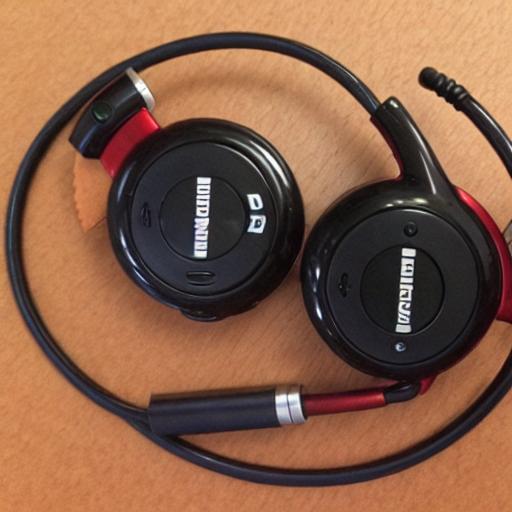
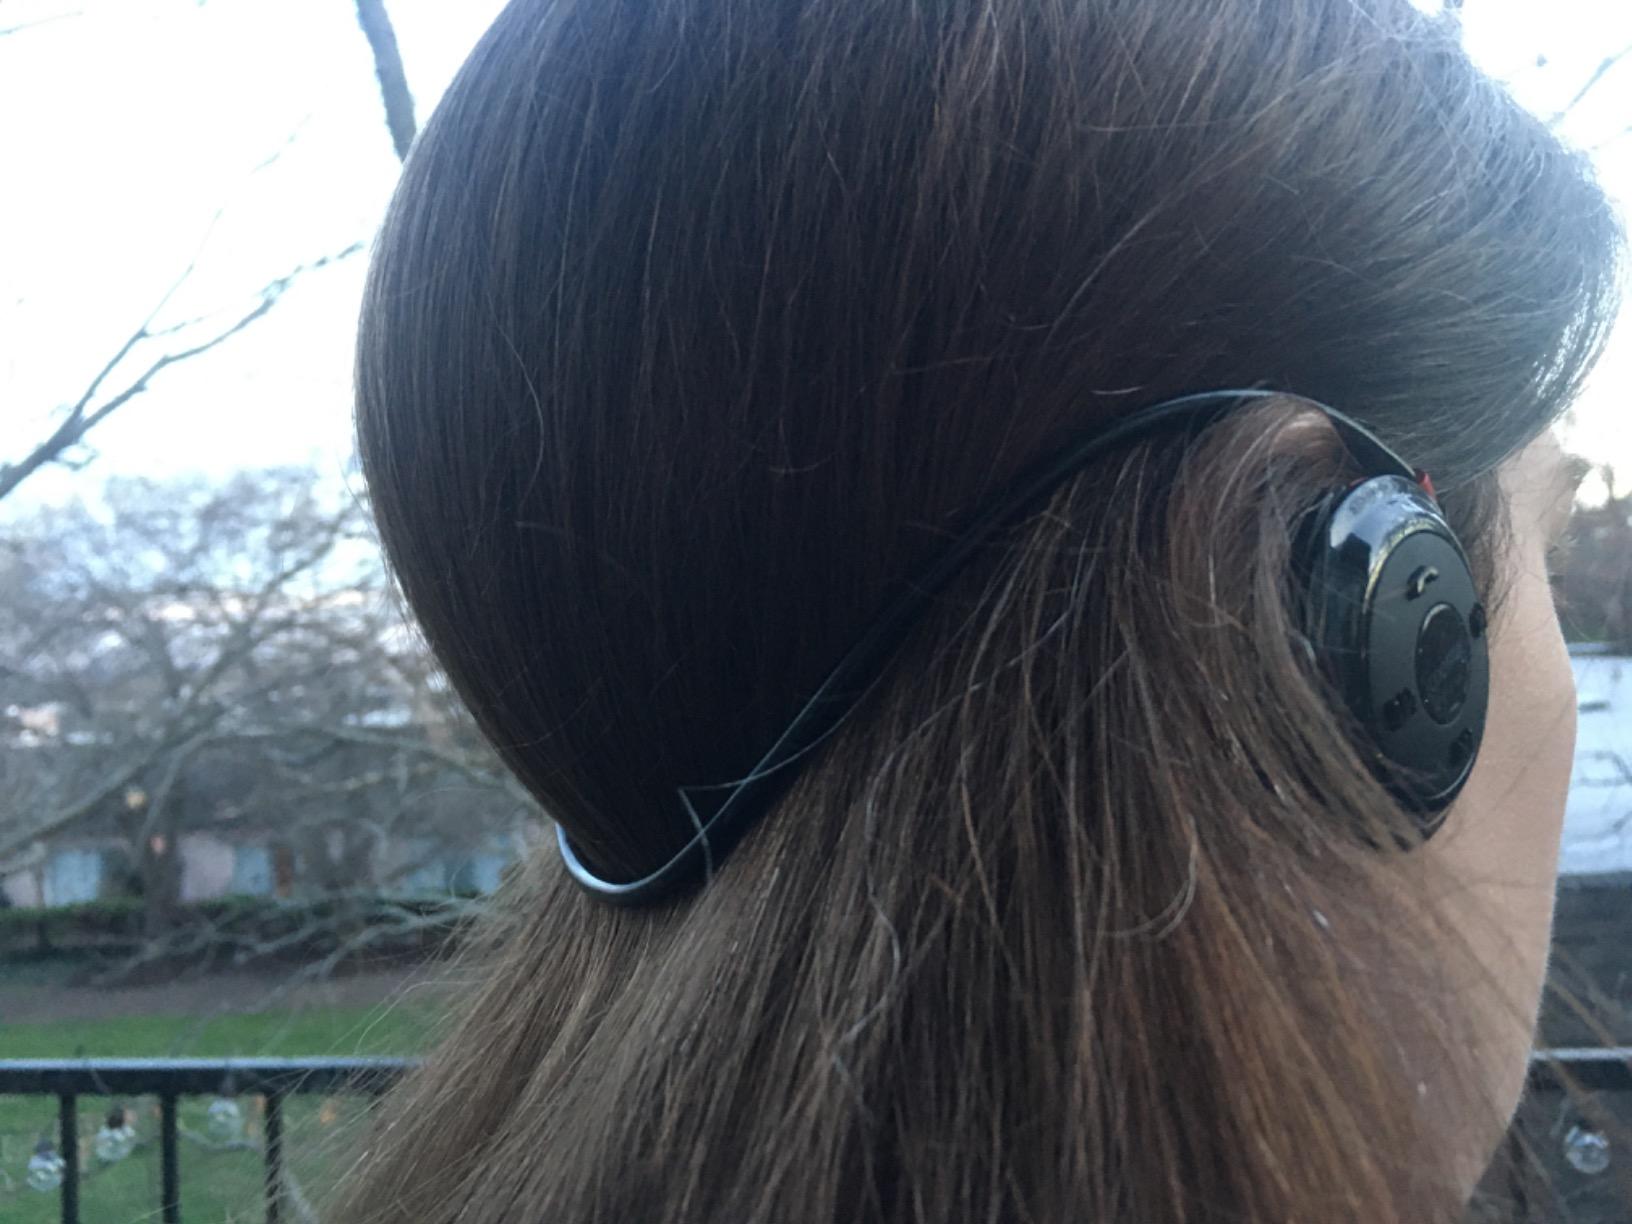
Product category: headphones
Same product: no